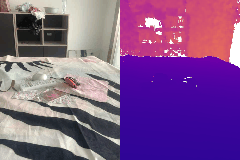
Label: remote_control